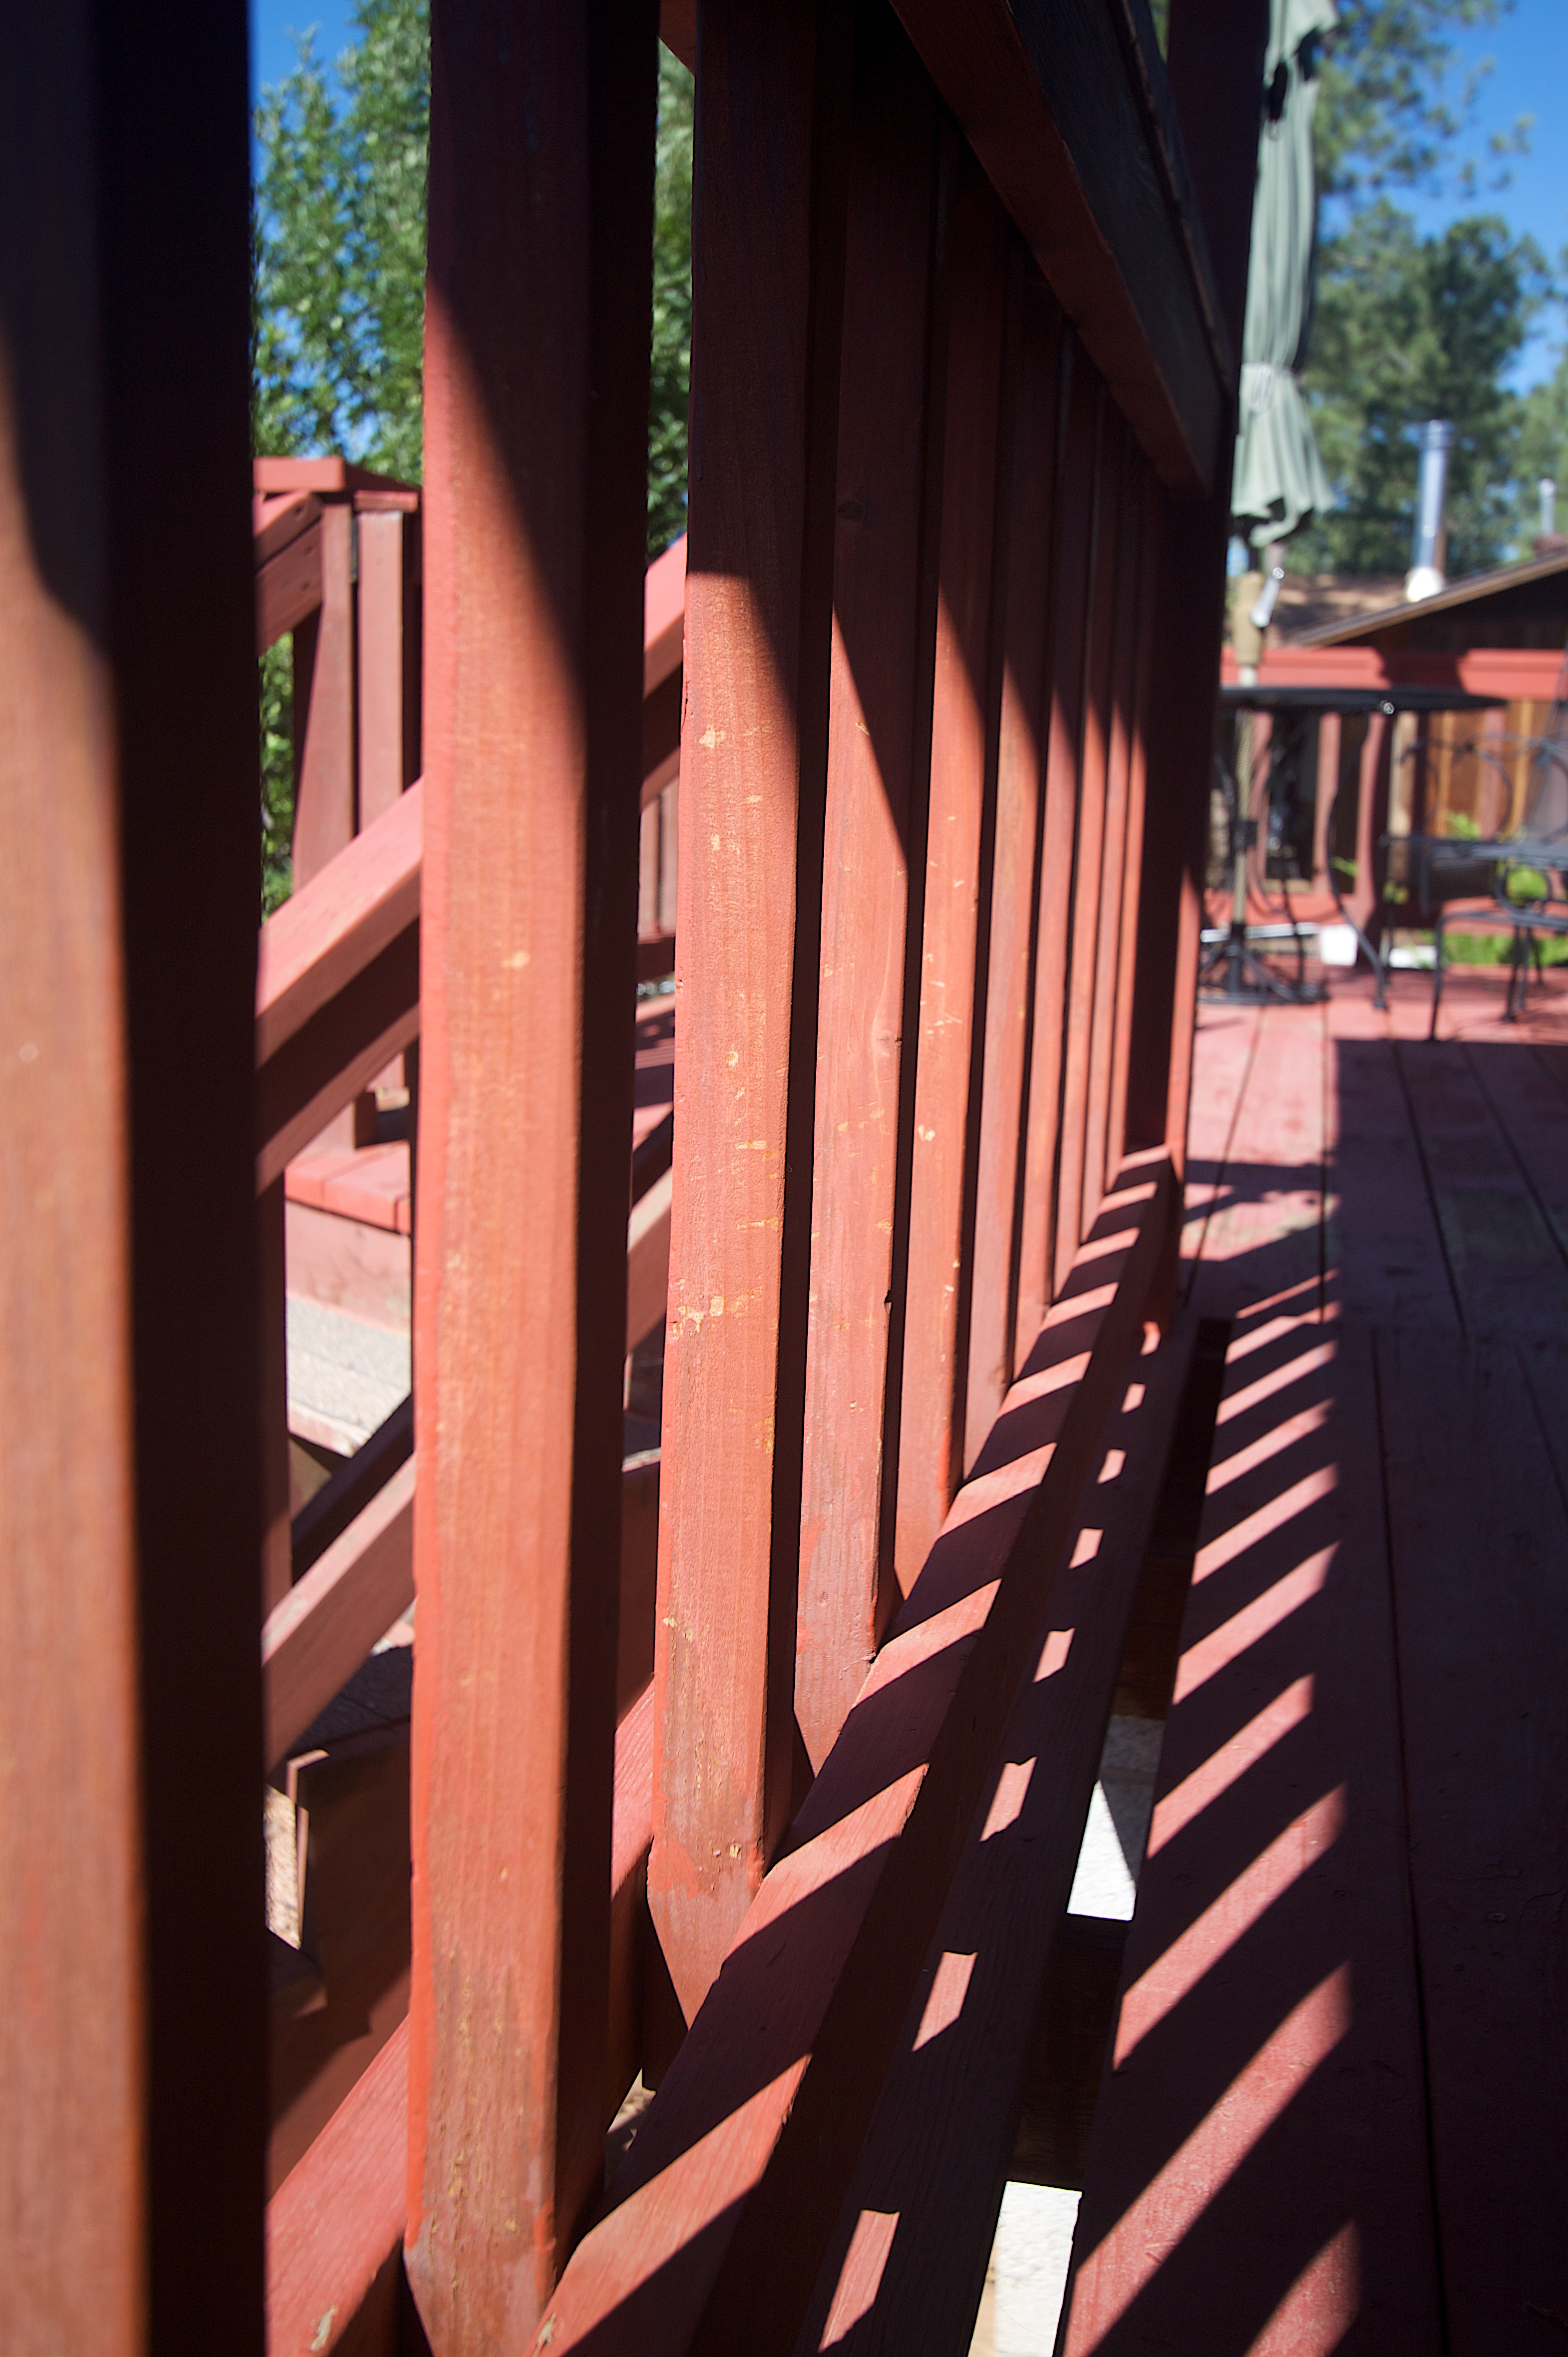
wood, color, interior design, dailyshoot